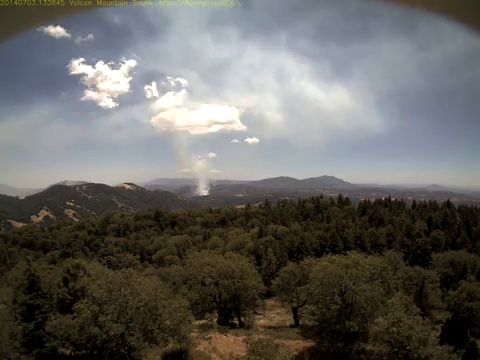
Fire: no
Smoke: yes